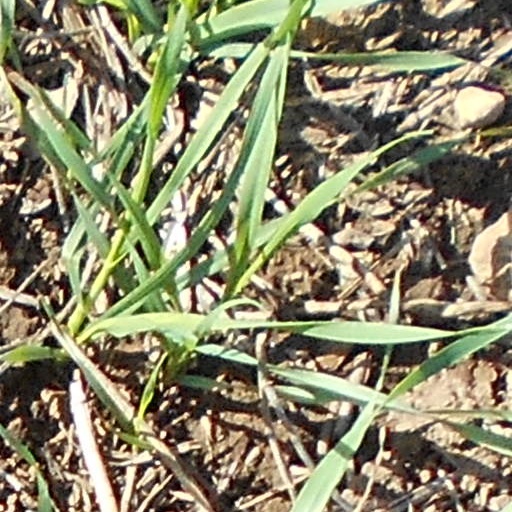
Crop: wheat